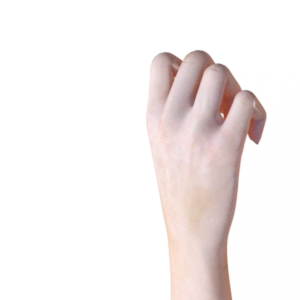
Label: rock